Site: saxony
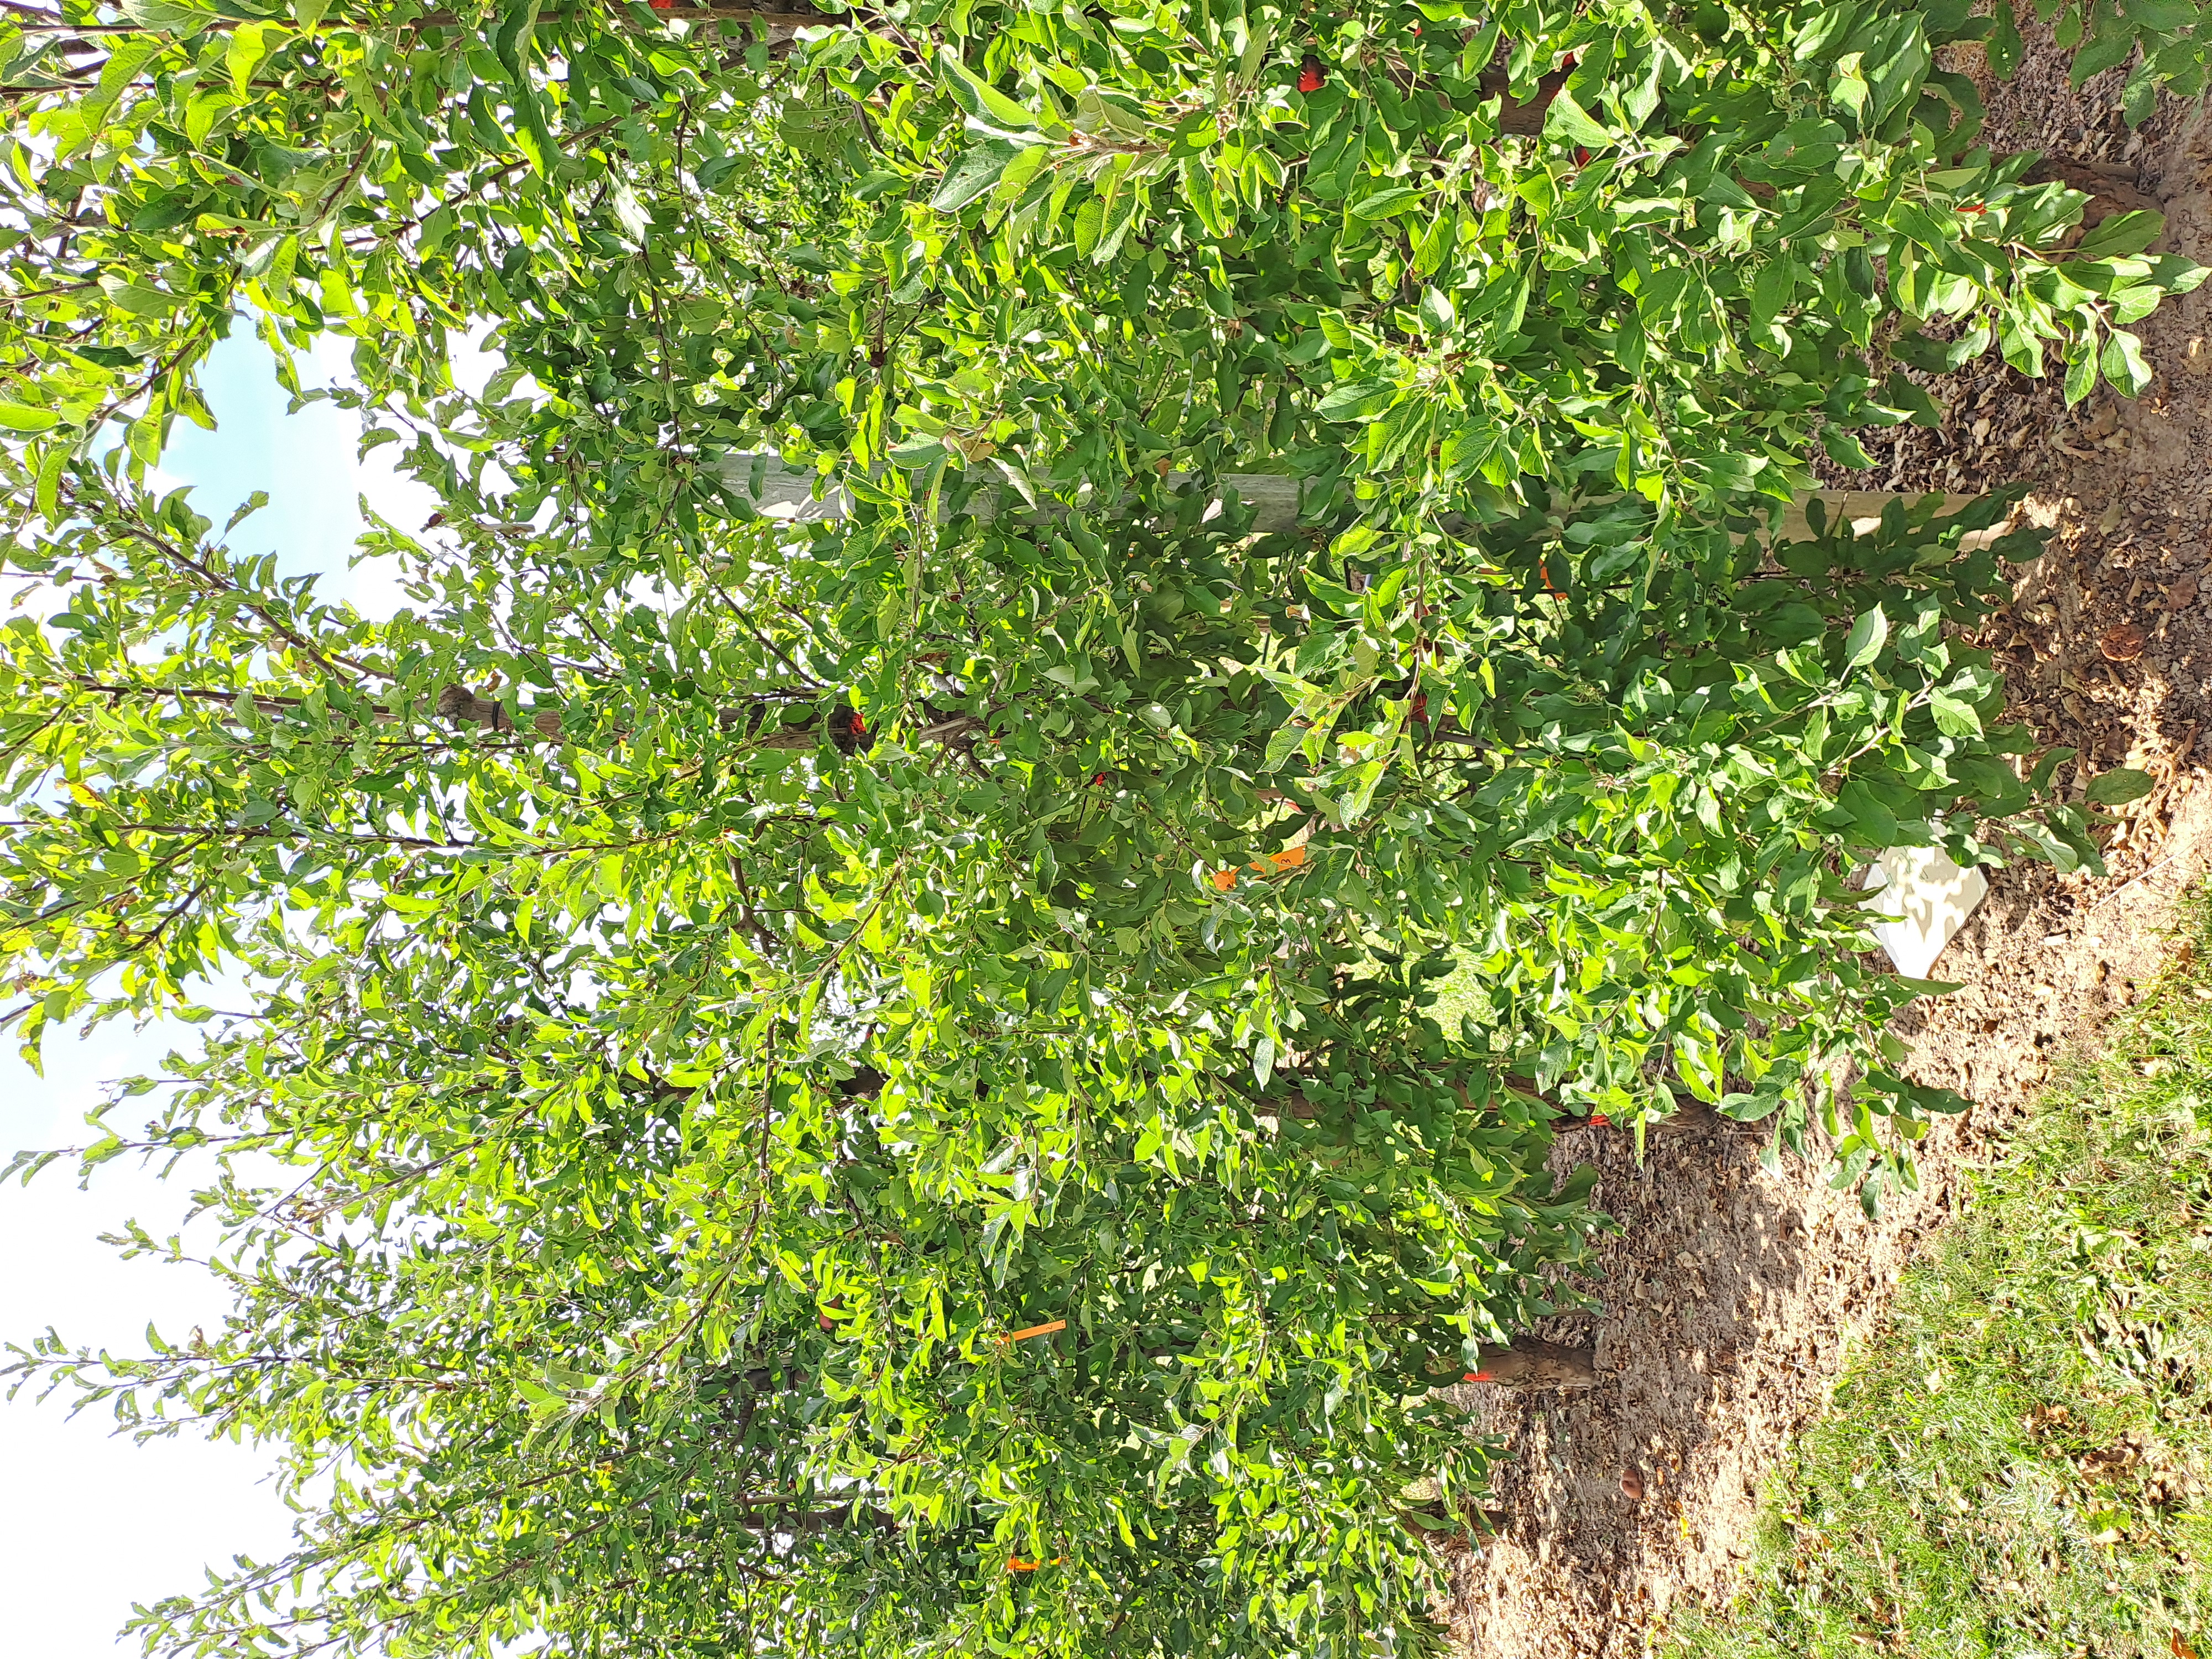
Growth stage (BBCH 85): Maturity of fruit and seed